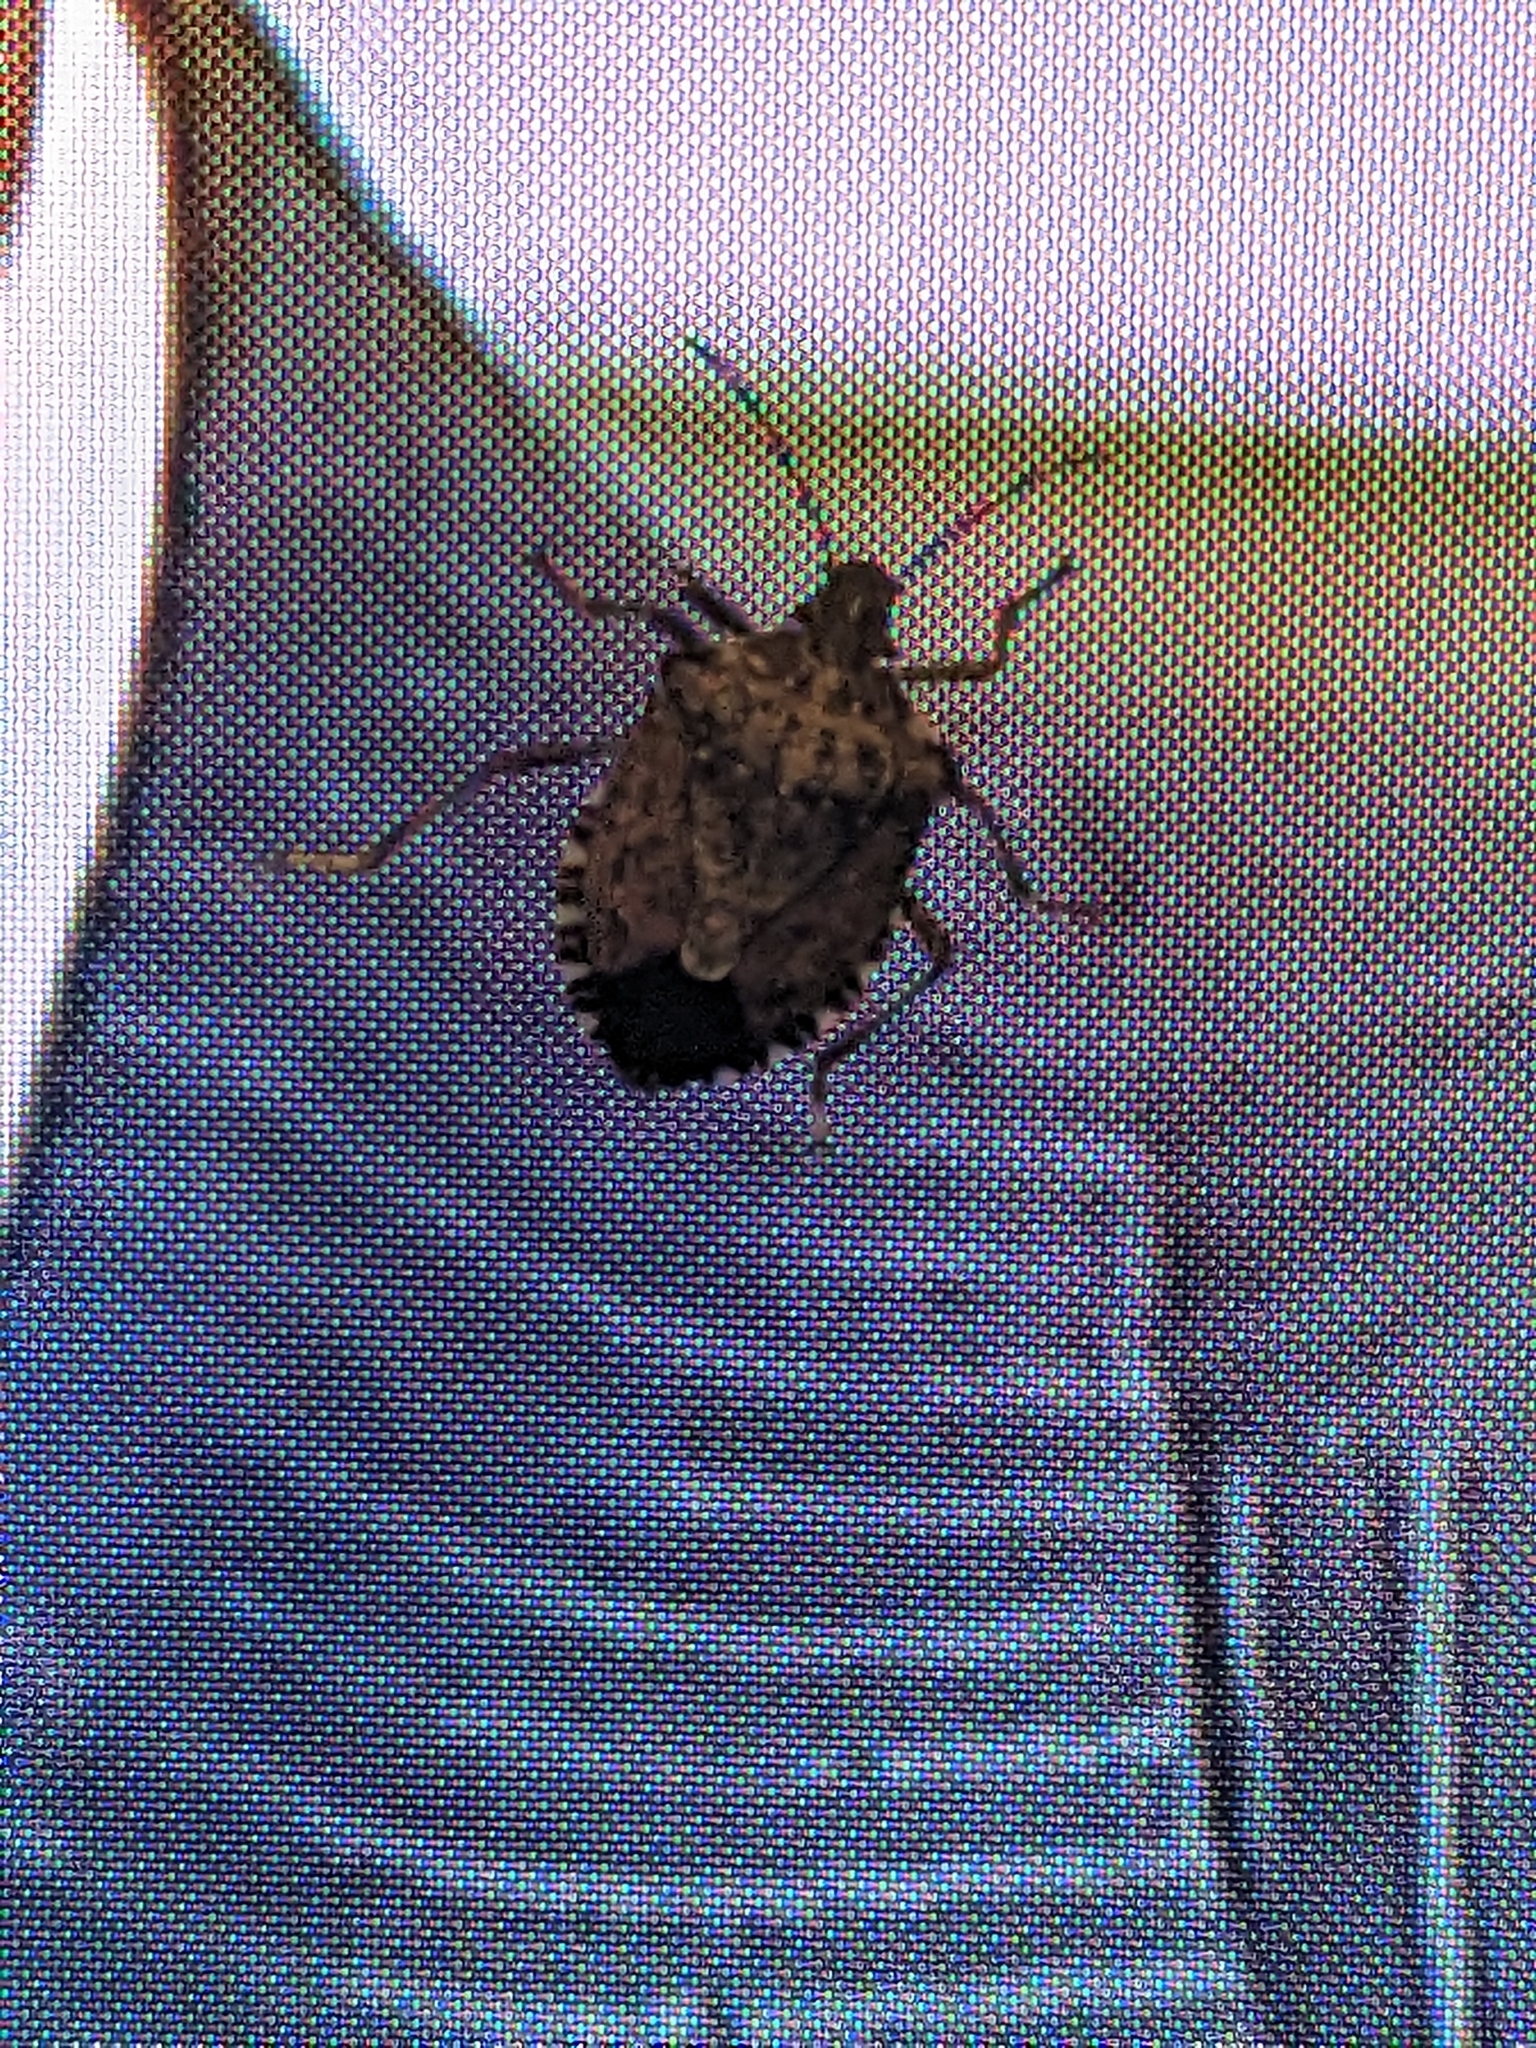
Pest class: stink_bug